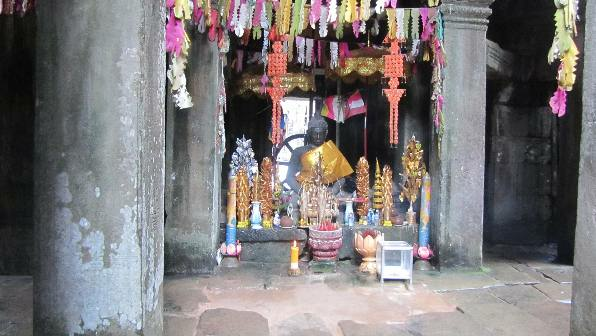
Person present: Yes